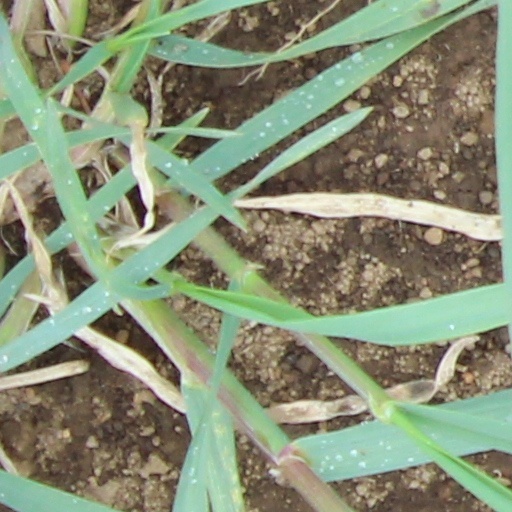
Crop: wheat